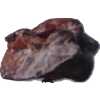
Label: carambola